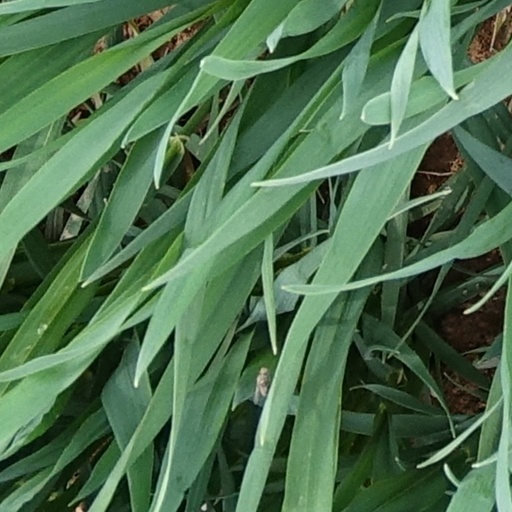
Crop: wheat